70th Armor Regiment

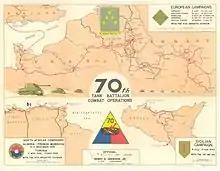
Campaign map showing the route of the 70th Tank Battalion across North Africa, Sicily, and Europe during World War II. "U.S. Army"

When the Army reorganized in the mid-1980s, under what was termed the "Division 86" force structure, the battalions of the 70th Armor Regiment took on a new structure. The combat support company was eliminated, with its functions consolidated into the headquarters company. An additional line tank company was added, bringing the total to four; these companies were made considerably leaner, with all but the most essential company administration and supply functions consolidated into the headquarters company. the organization here is as follows: